Carol II of Romania's cult of personality

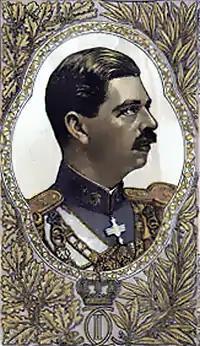
Carol II, as depicted on a 1934 thousand lei banknote

Carol II, the King of Romania from 1930 to 1940, was the focus of a cult of personality for much of the latter part of his reign. The cult peaked with the suspension of the 1923 Constitution of Romania and the establishment of a "royal dictatorship" in 1938 ("see 1938 Constitution of Romania, National Renaissance Front"). His personality cult shared some features with Communist leader Nicolae Ceaușescu's own personality cult that took root three decades later. Indeed, there have been a number of suggestions that Ceaușescu was inspired by Carol's cult.